Indirect grilling

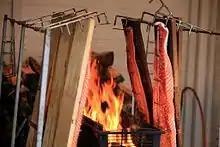
One method of plank cooking salmon steaks

Plank cooking, also referred to as planking, is the technique of roasting or baking food, usually fish or meat, on wooden planks. Several cultures around the world did this in their pre-modern traditional cuisine. The Finnish dish "loimulohi" ("blazing salmon") is an example of this, while in North America the Northwest Coast Indians used predominantly Western Red Cedar planks to cook Pacific species of salmon.